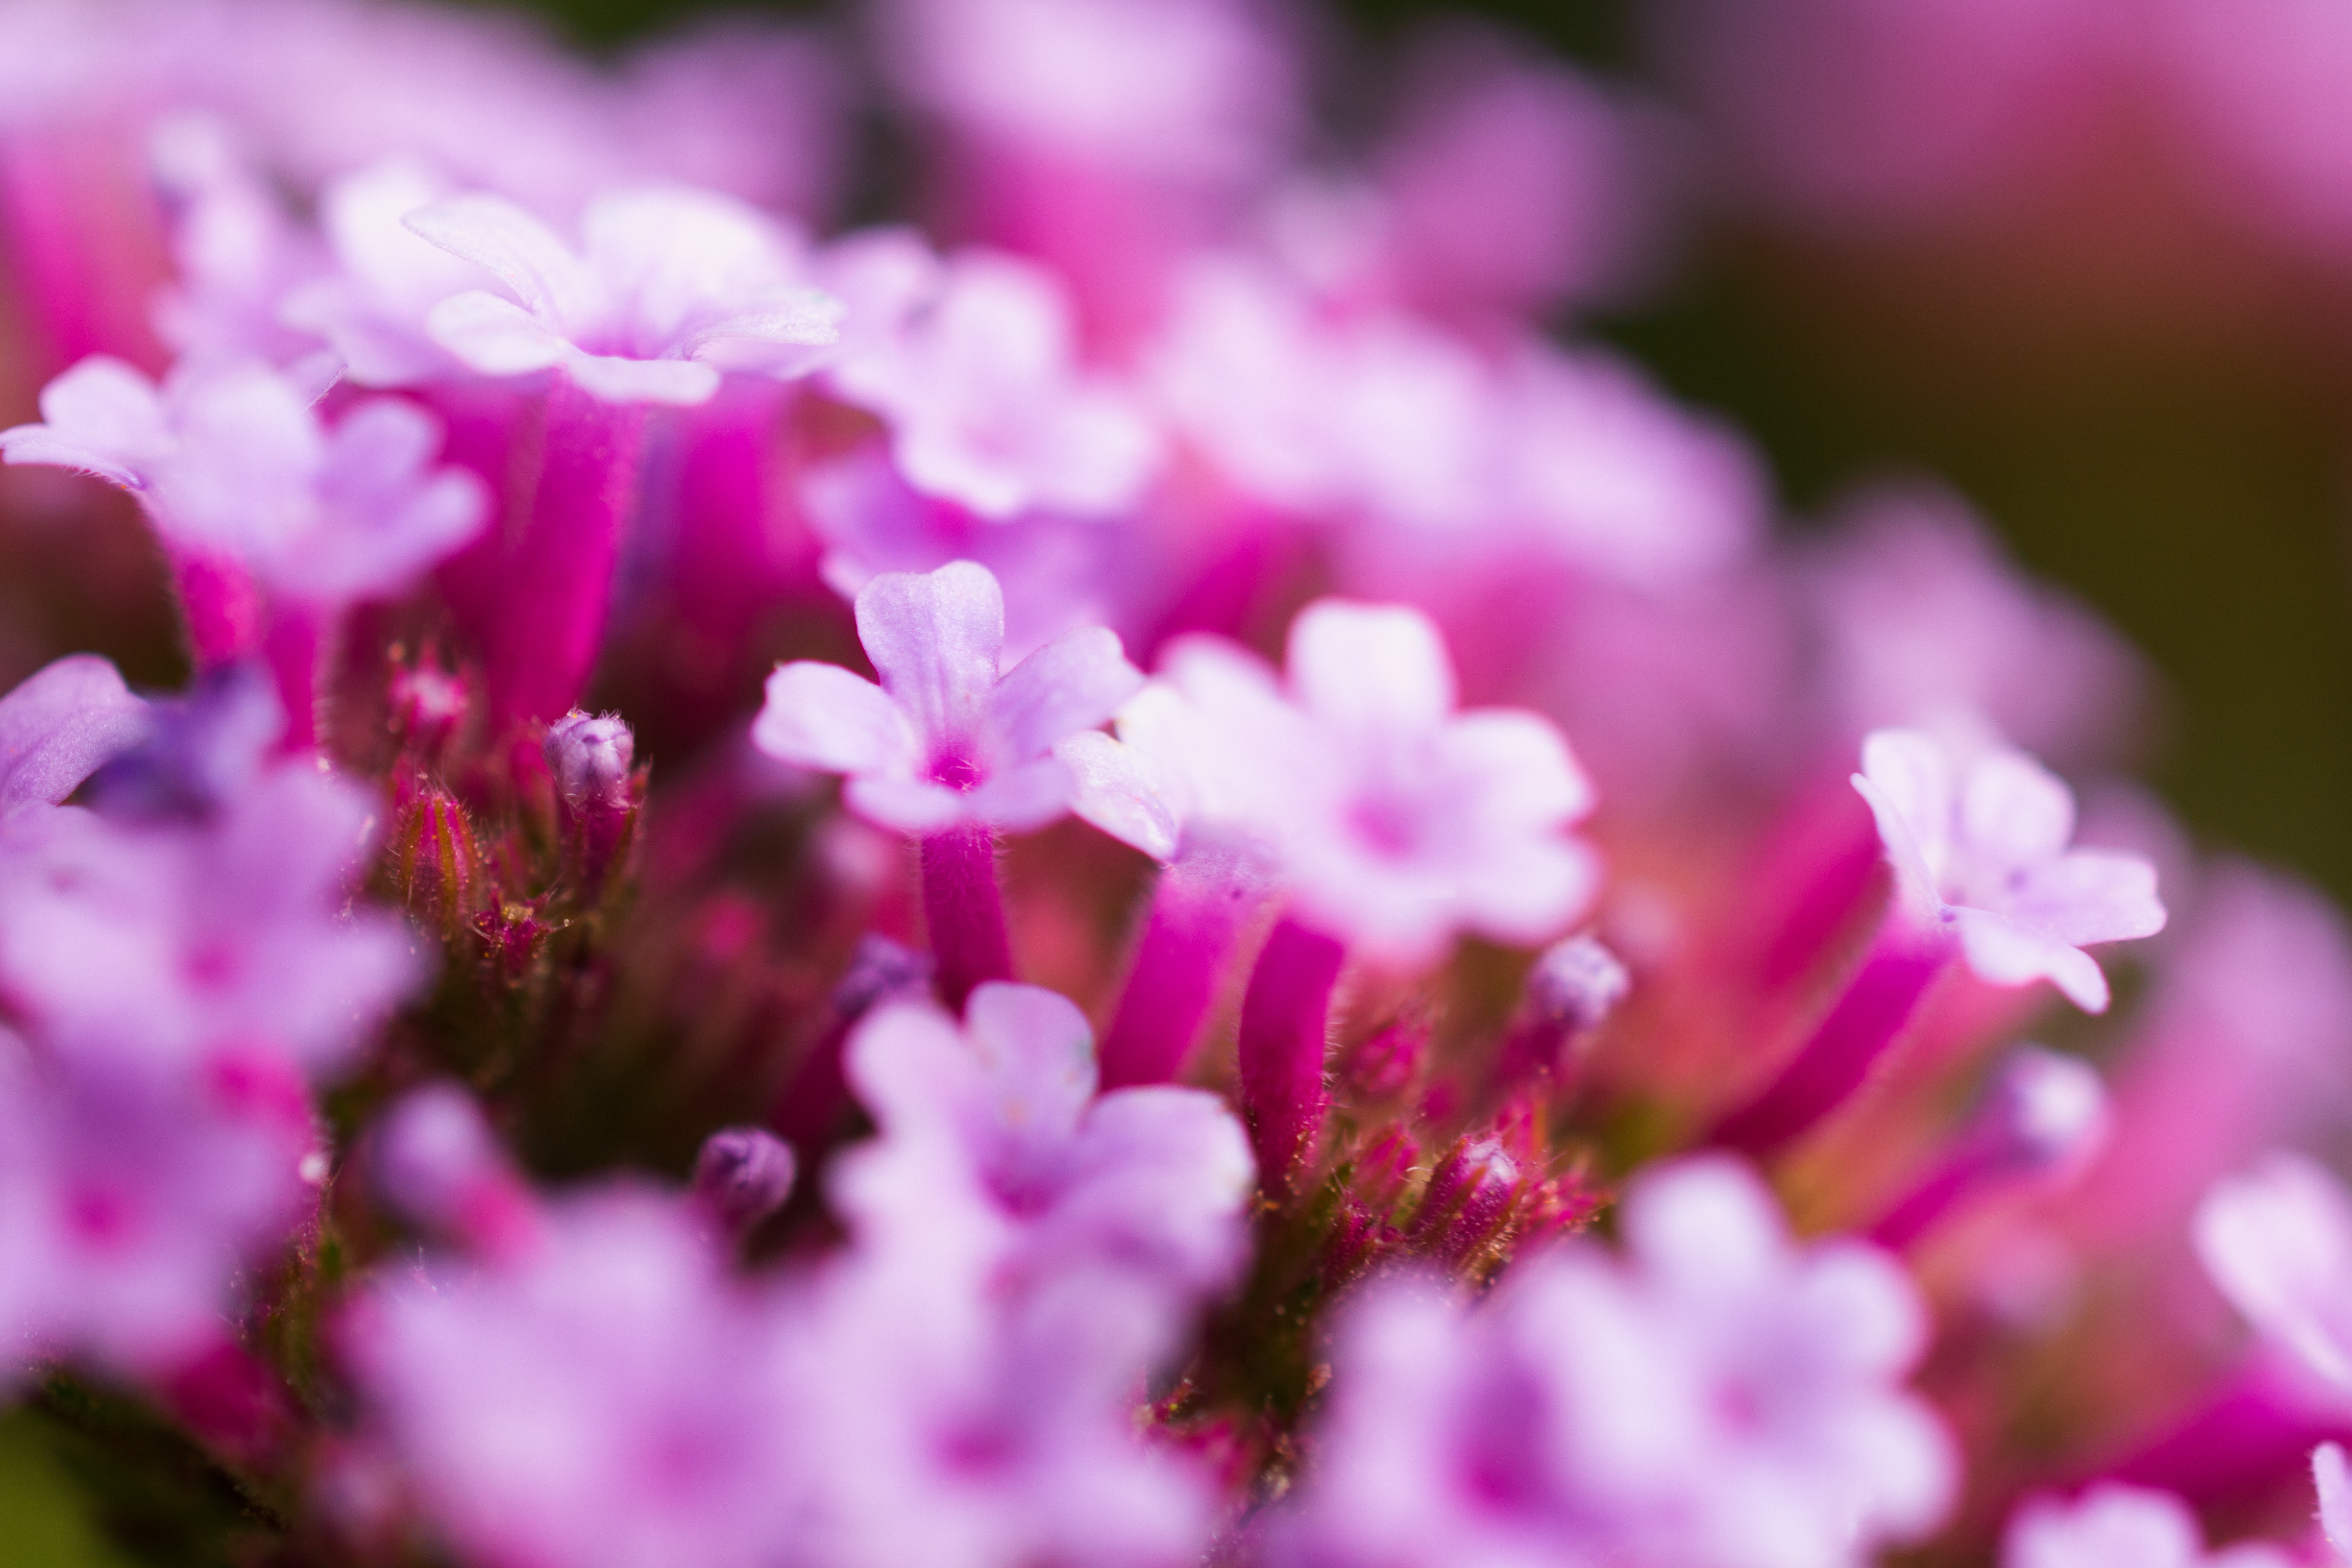
nature, branch, blossom, plant, photography, leaf, flower, petal, botany, pink, flora, wildflower, close up, shrub, macro photography, flowering plant, land plant